Art of Mathura

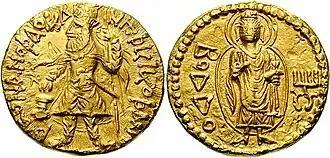
Depiction of the Buddha (with legend in Greek ΒΟΔΔΟ "Boddo") on the reverse of Kanishka's coinage (127–150 CE).

From around the 2nd-1st century BCE at Bharhut and Sanchi, scenes of the life of the Buddha, or sometimes of his previous lives, had been illustrated without showing the Buddha himself, except for some of his symbols such as the empty throne, or the "Chankrama" pathway. This artistic device ended with the sudden appearance of the Buddha, probably rather simultaneously in Gandhara and Mathura, at the turn of the millennium.